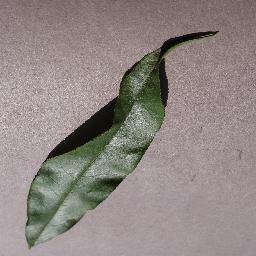
Label: Peach___healthy